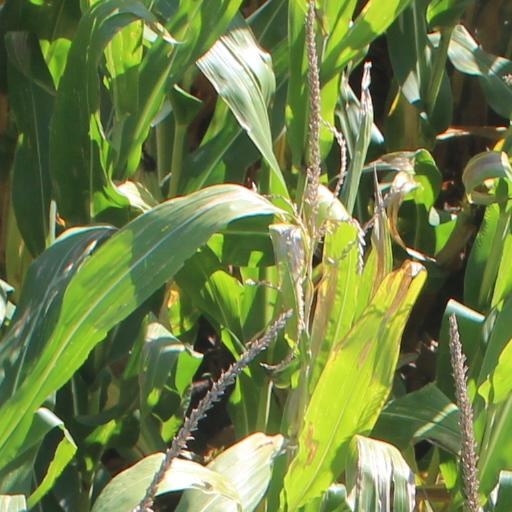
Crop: maize; corn